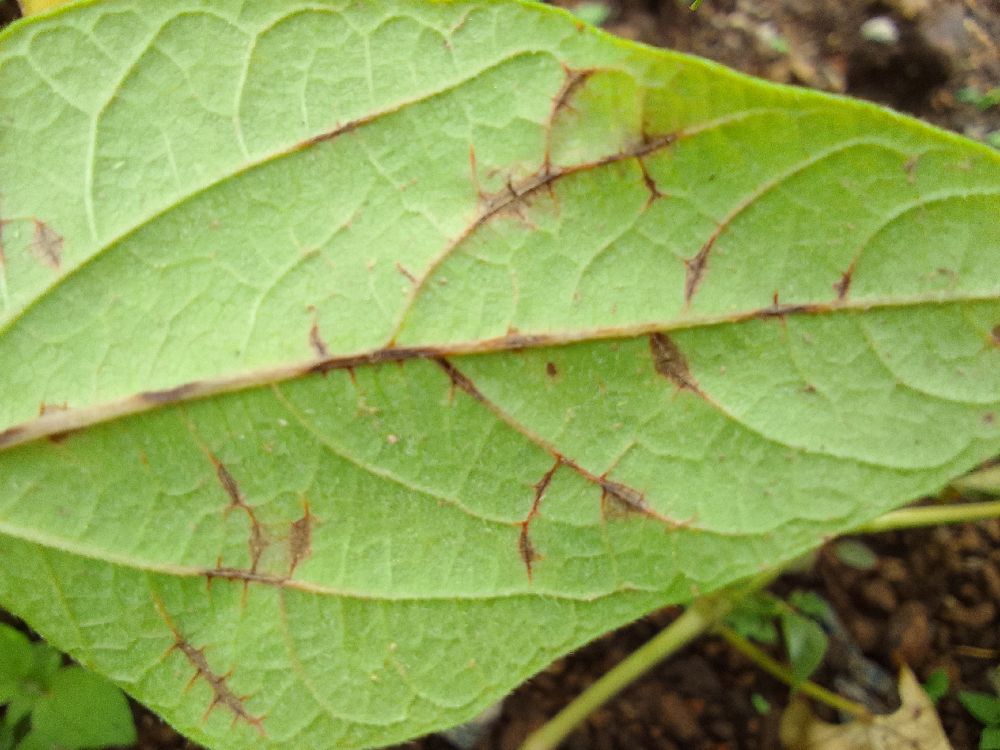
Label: anthracnose